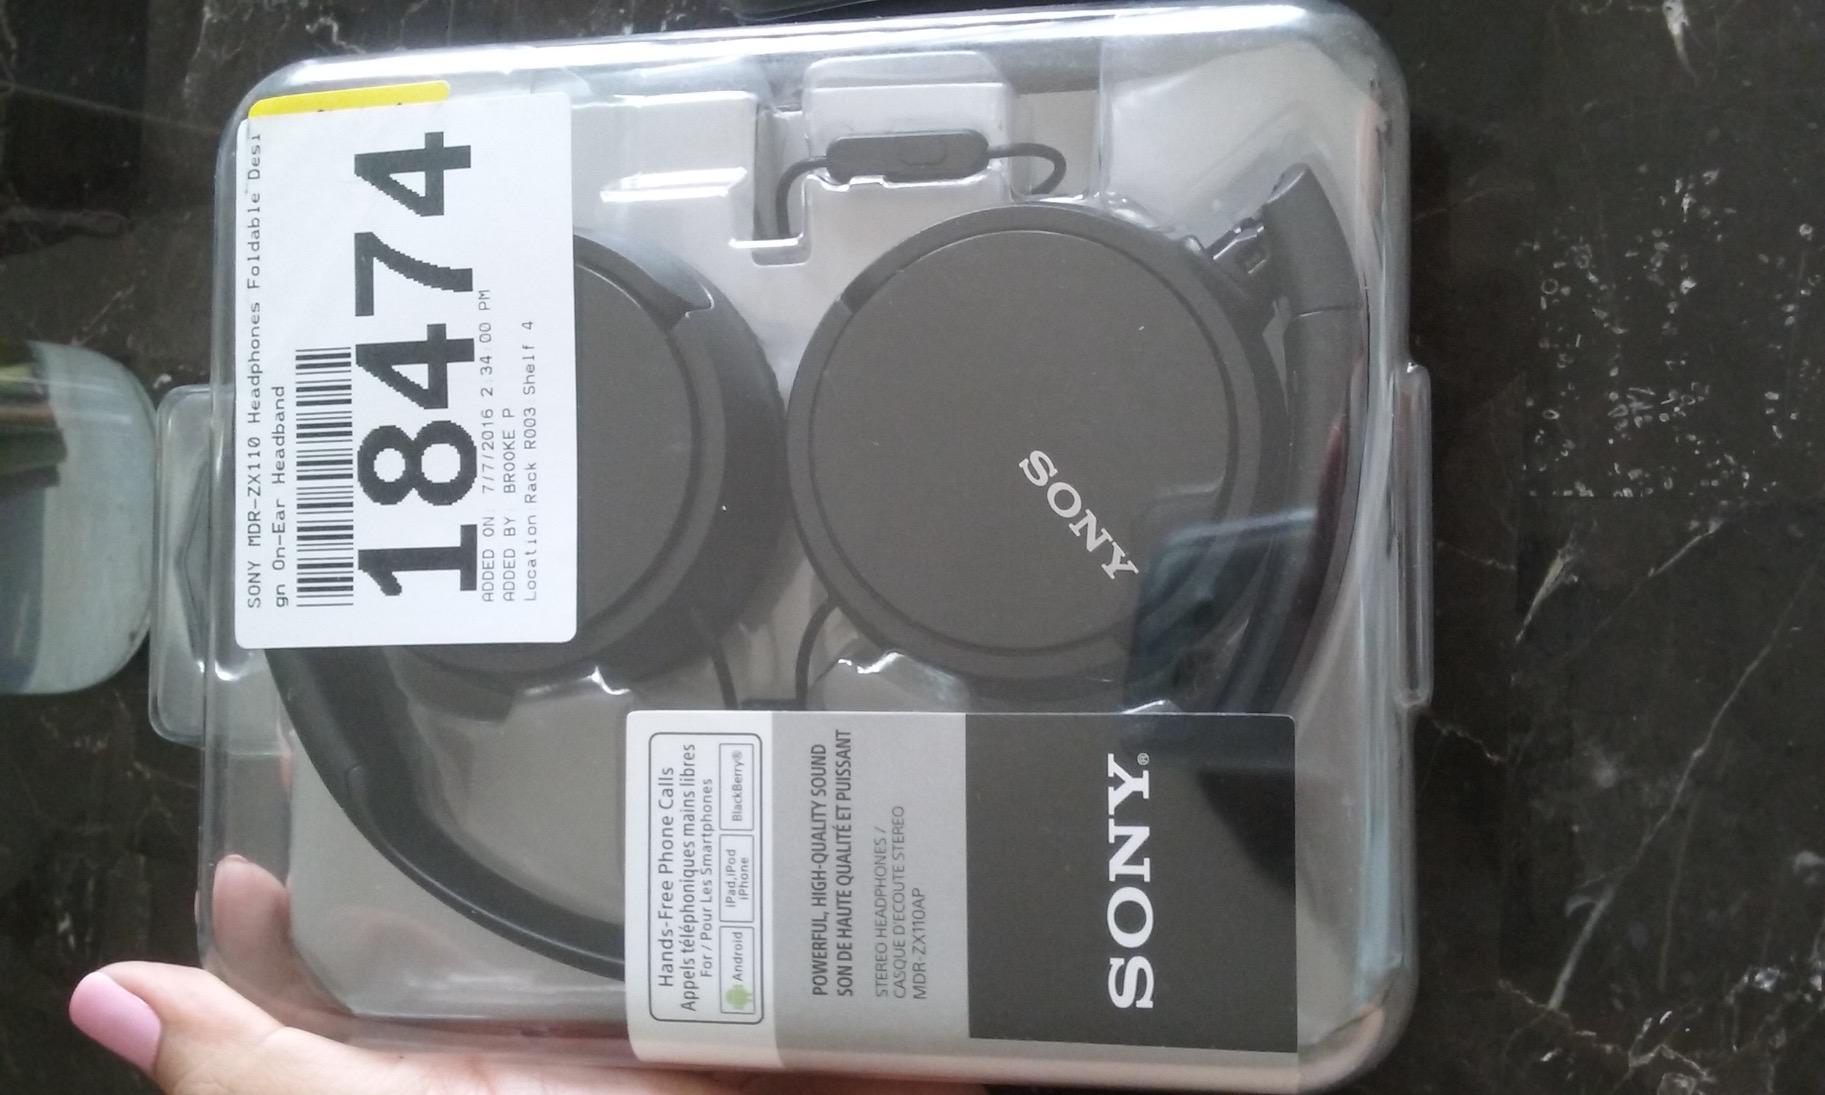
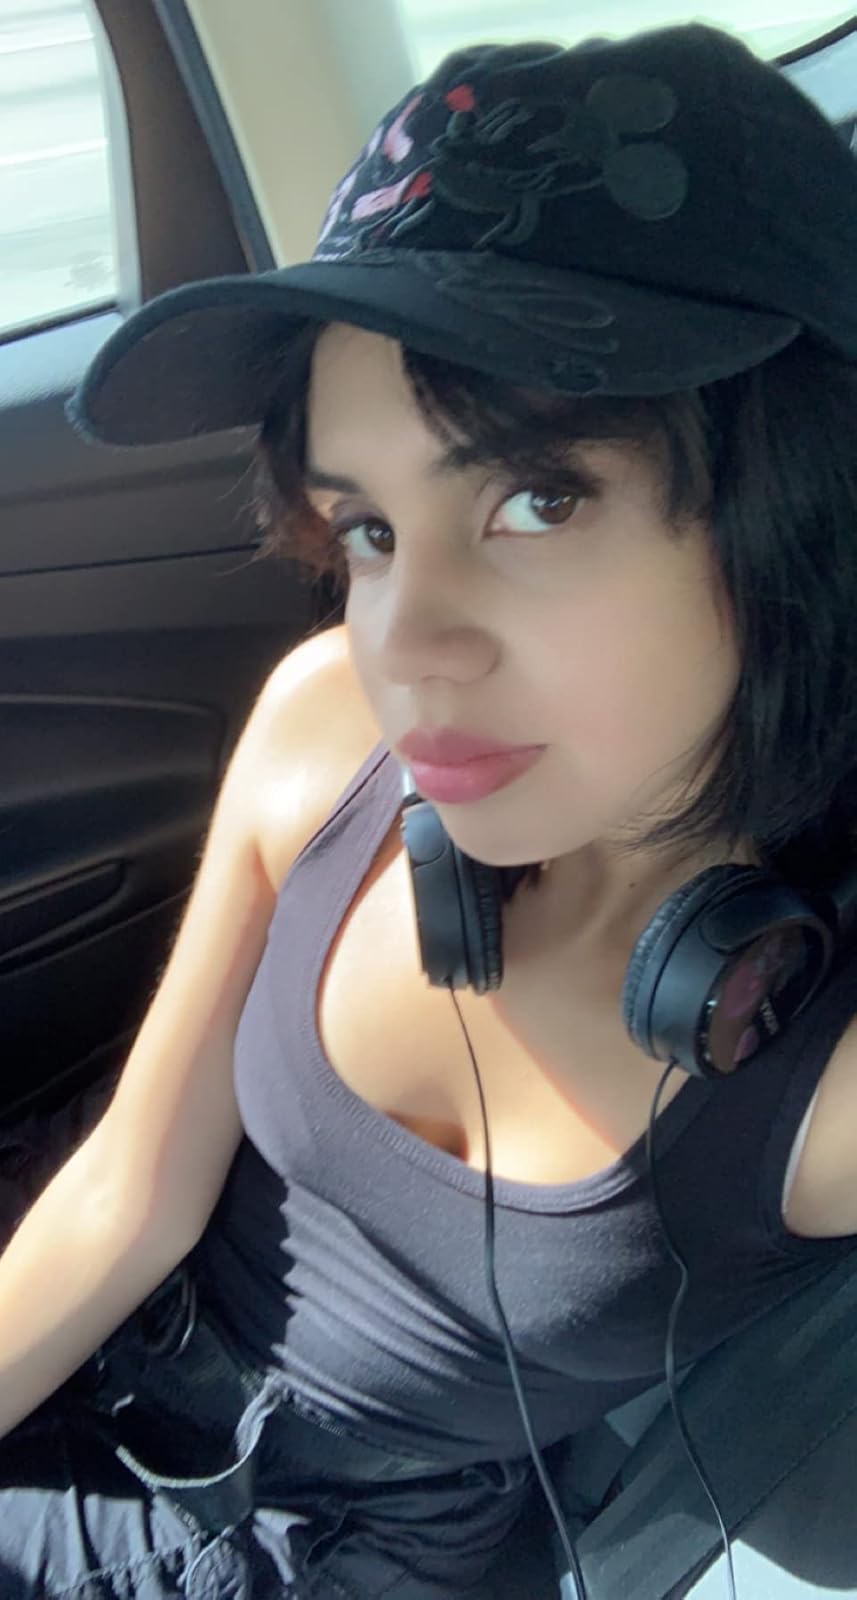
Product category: headphones
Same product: yes